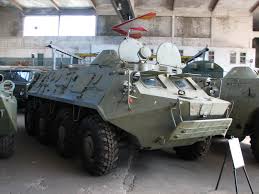
Label: BTR-60